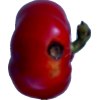
Label: red_pepper